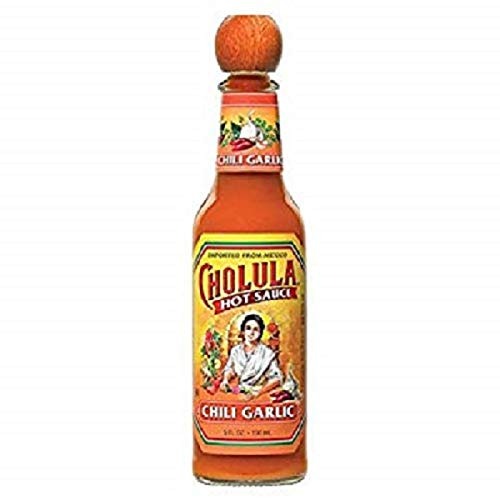
Item Name: Cholula Hot Chili Garlic Sauce, 5 Ounce (Pack of 4)
Bullet Point 1: Pack of 4 5 Ounce bottles
Bullet Point 2: Sugar free
Bullet Point 3: Vegan
Bullet Point 4: Gluten free
Value: 20.0
Unit: Ounce

Price: 3.99